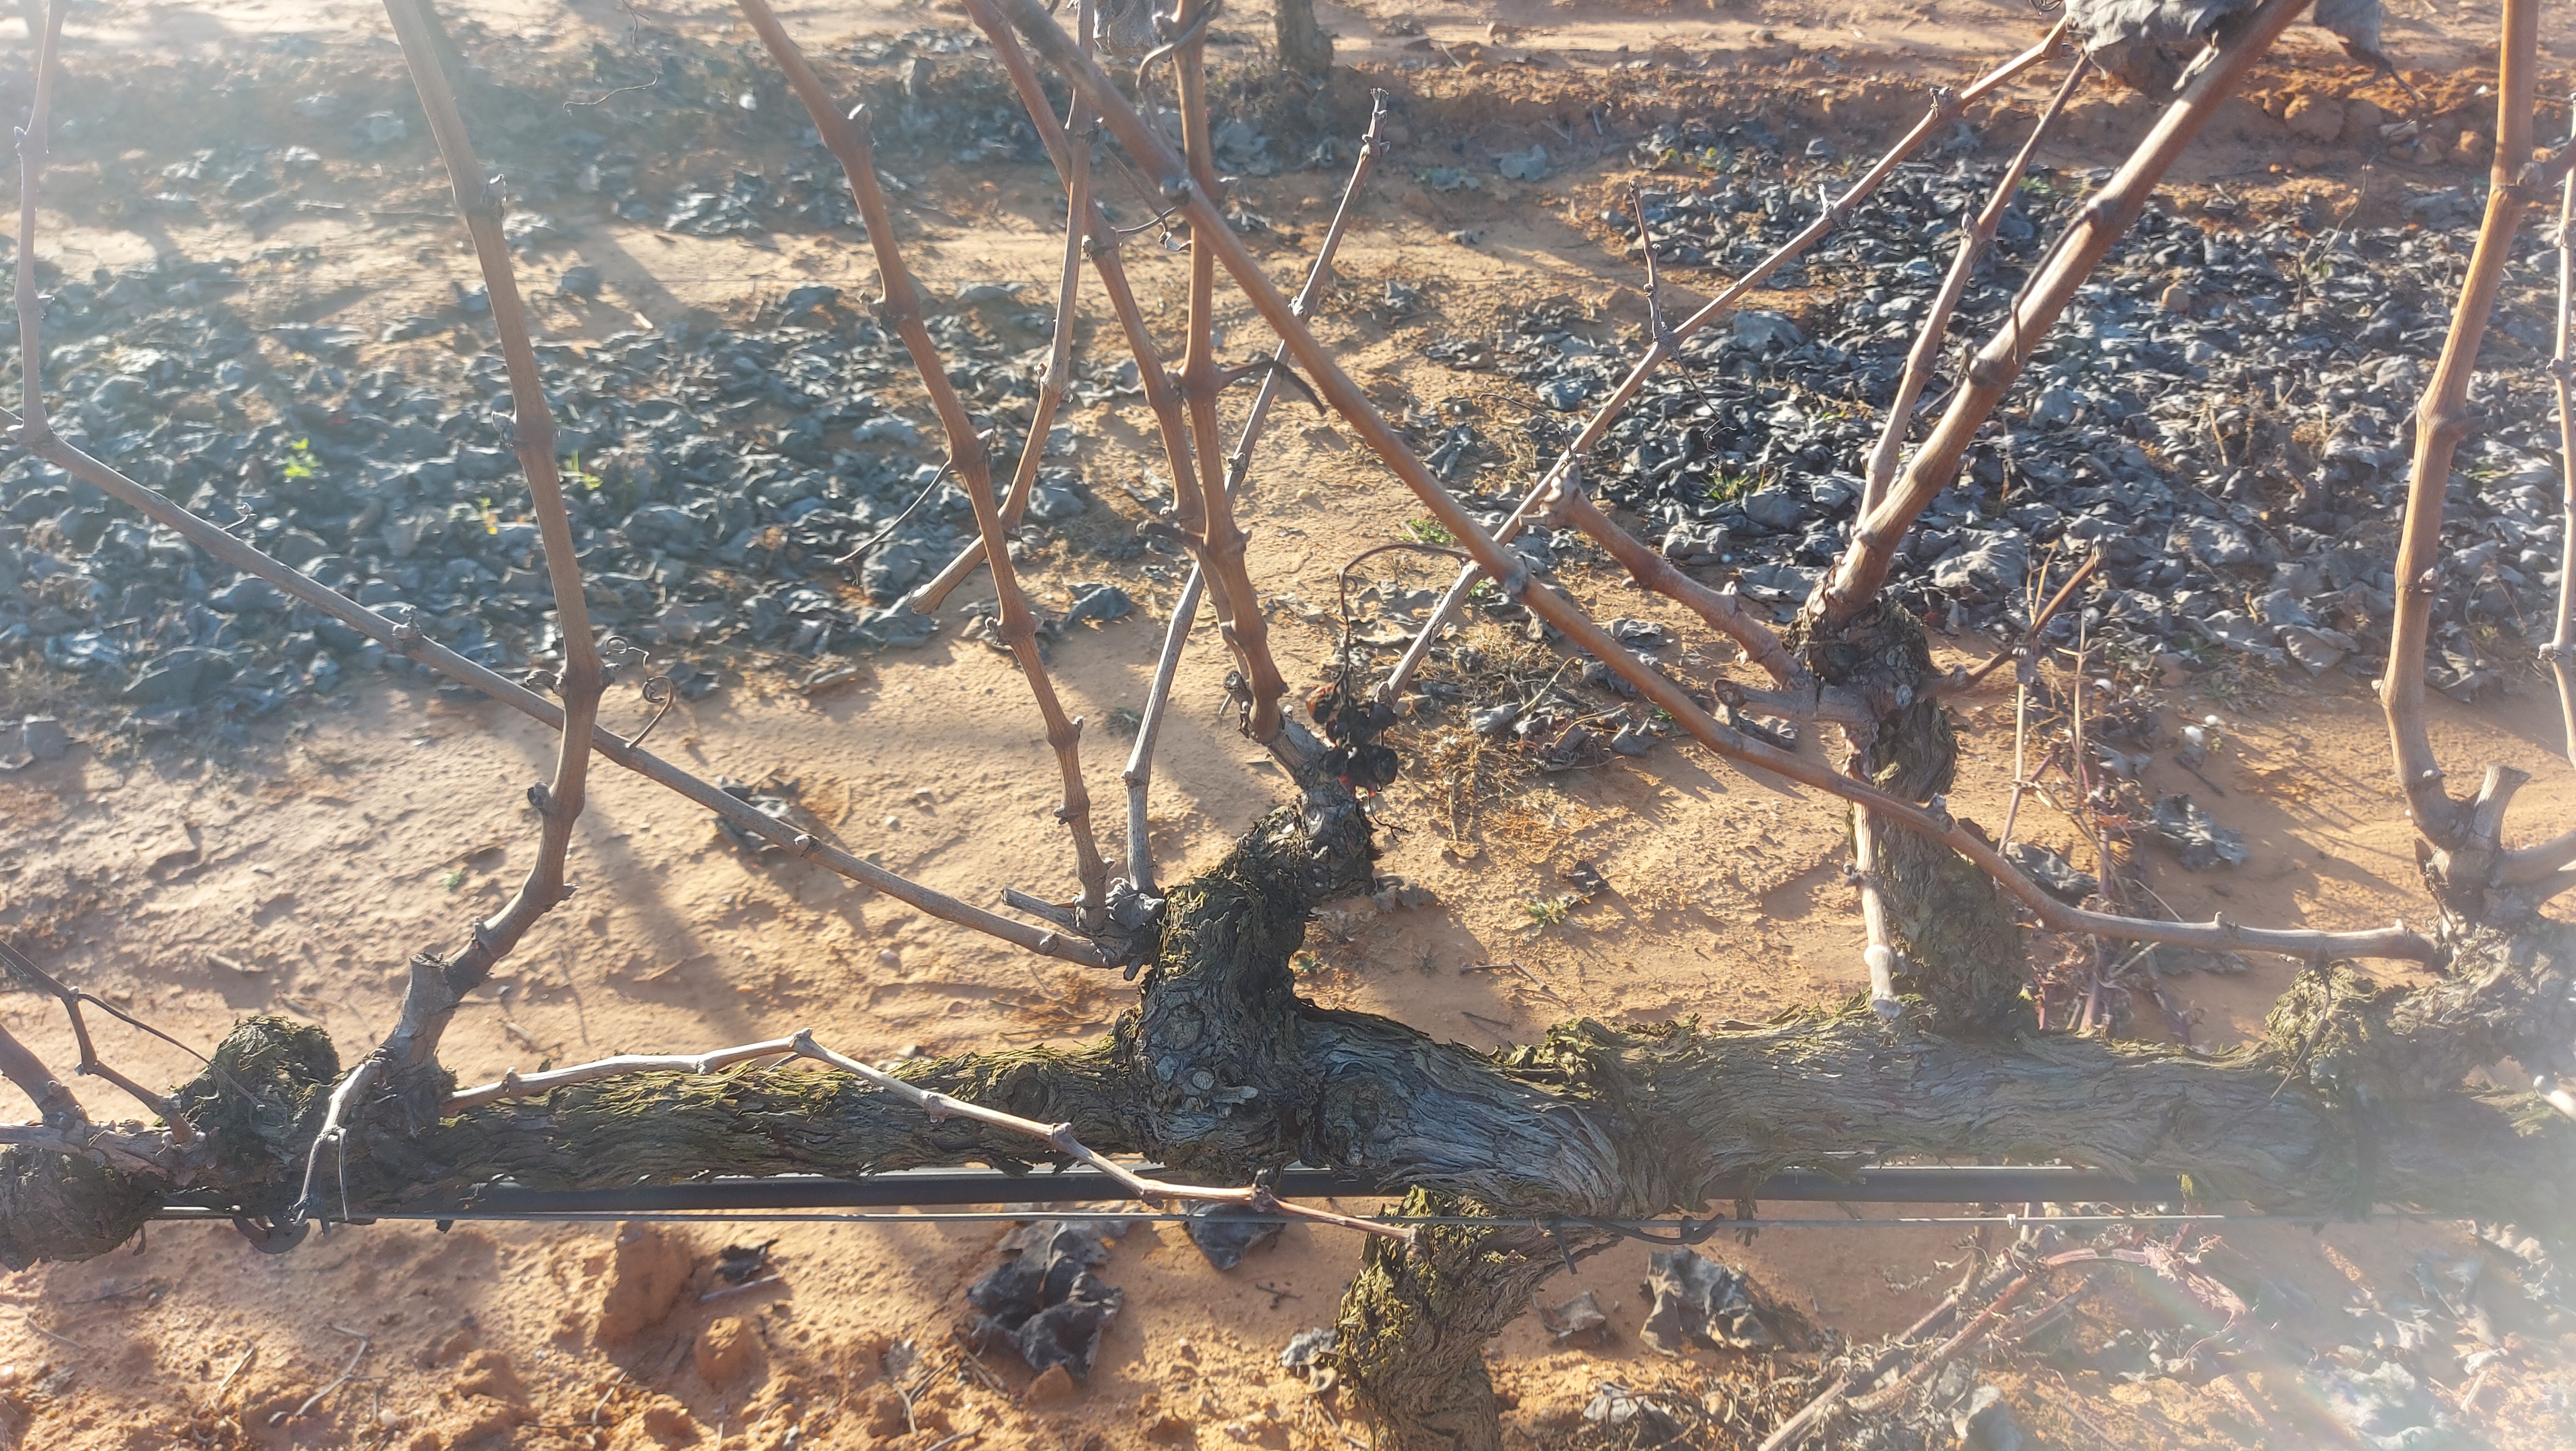
Unpruned shoots: 13
Pruned shoots: 0
Trunks: 1